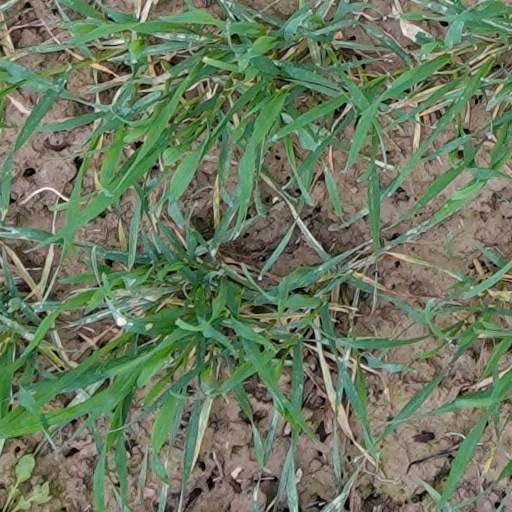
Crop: wheat